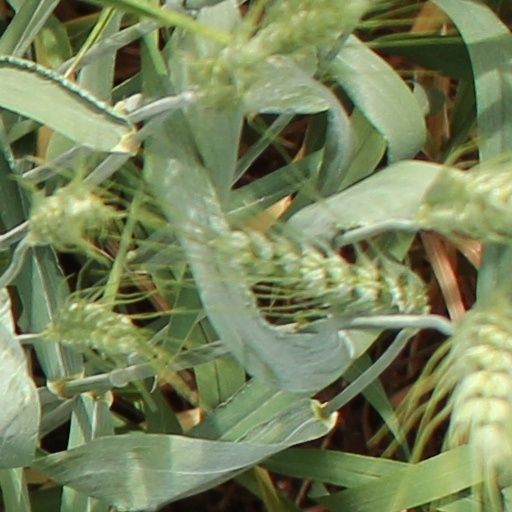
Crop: wheat